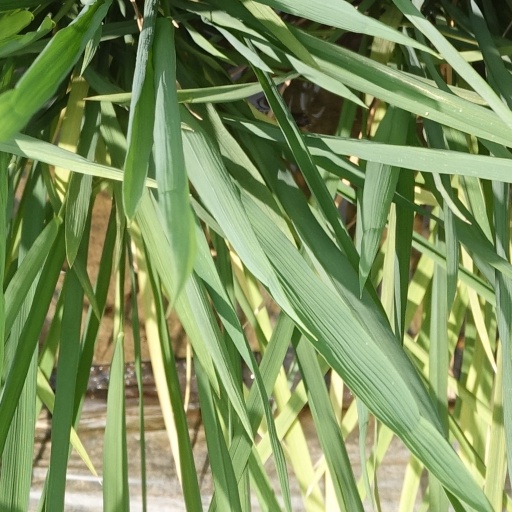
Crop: rice